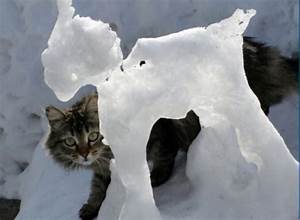
Label: gatto